Alien 3: The Gun

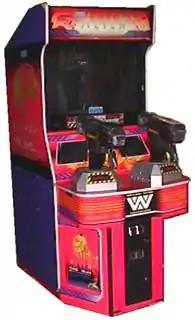

Alien 3: The Gun is a 1993 rail shooter arcade game released by Sega. It is based on the film "Alien 3", but focuses on two space Marines.